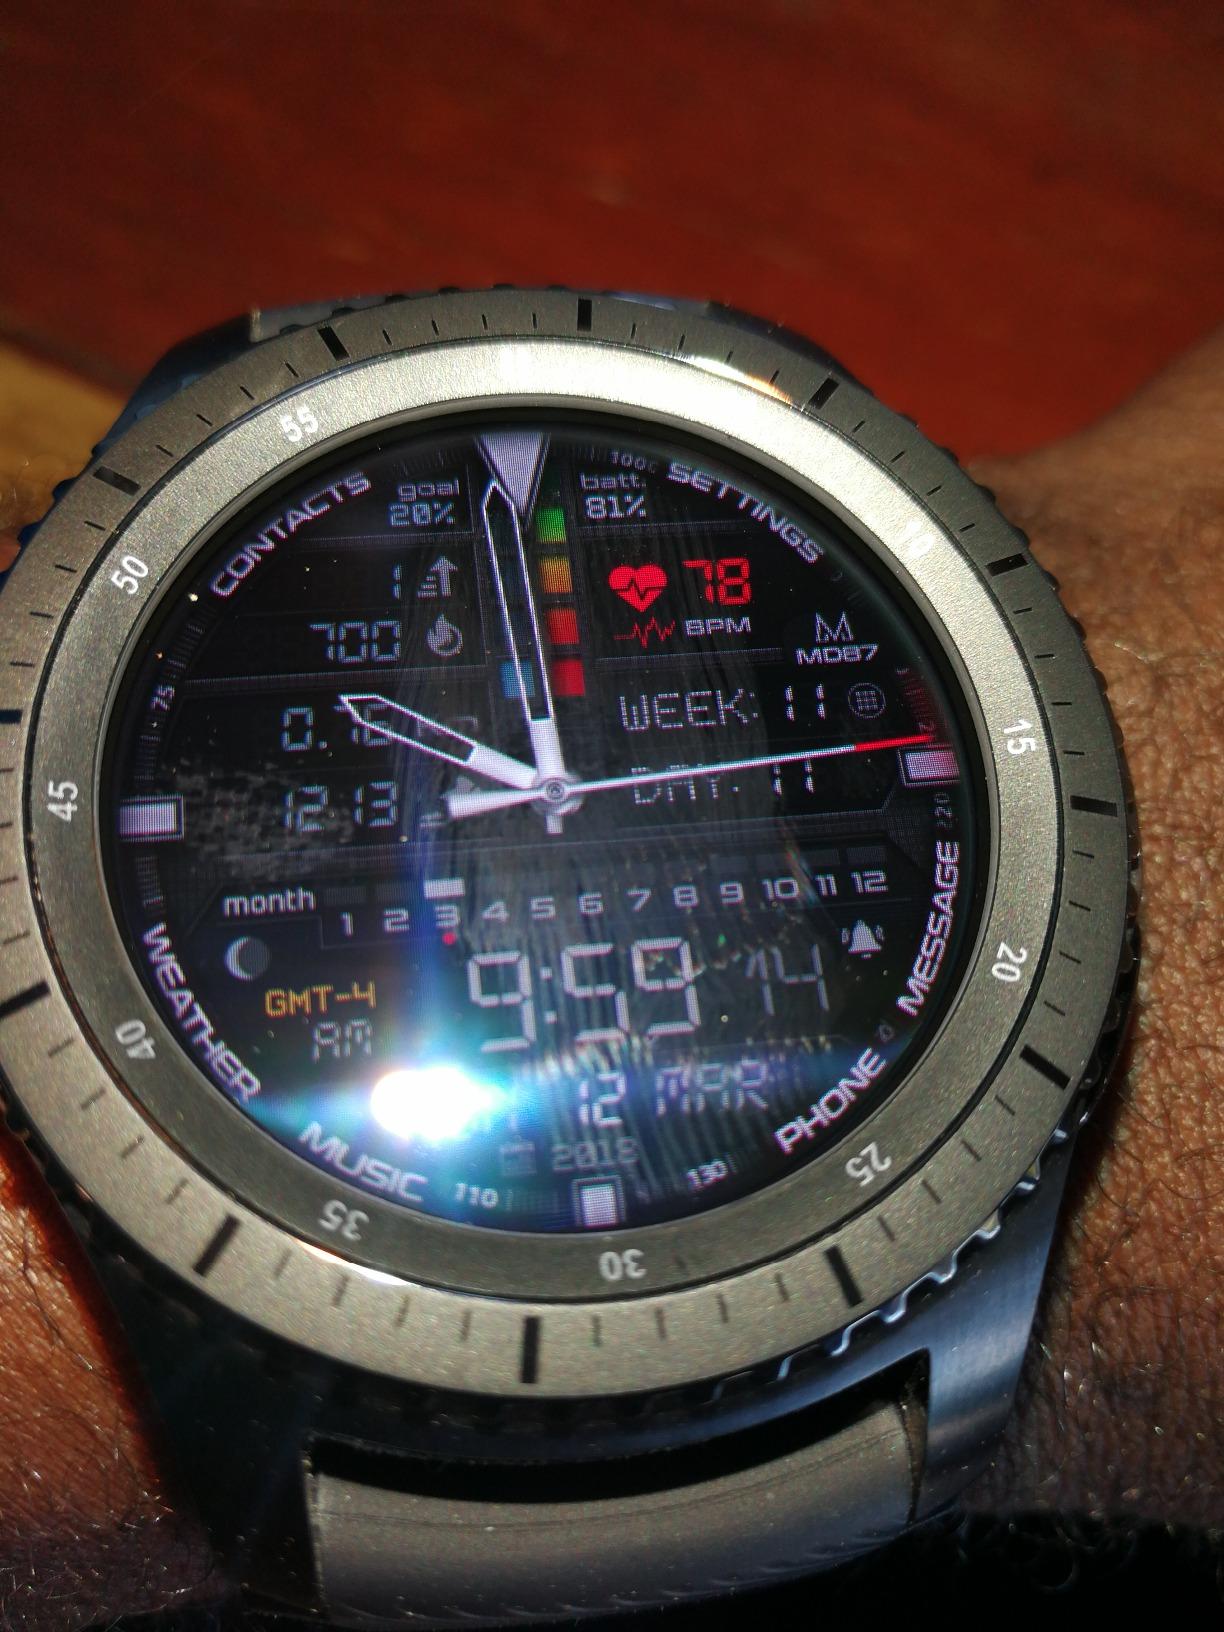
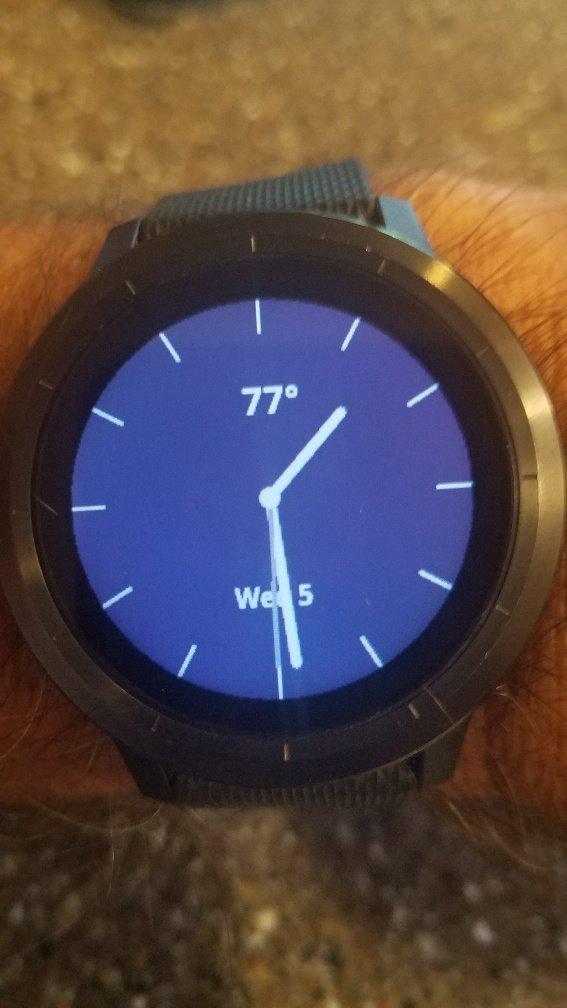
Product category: smartwatch
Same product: no